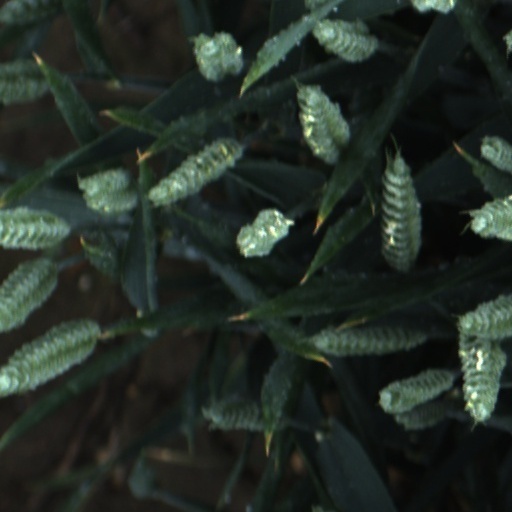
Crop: wheat